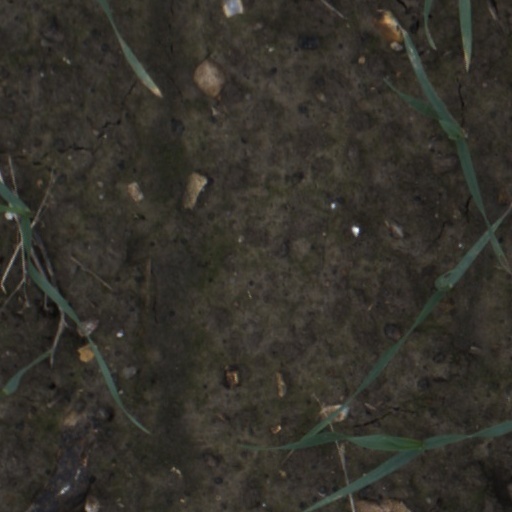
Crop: wheat